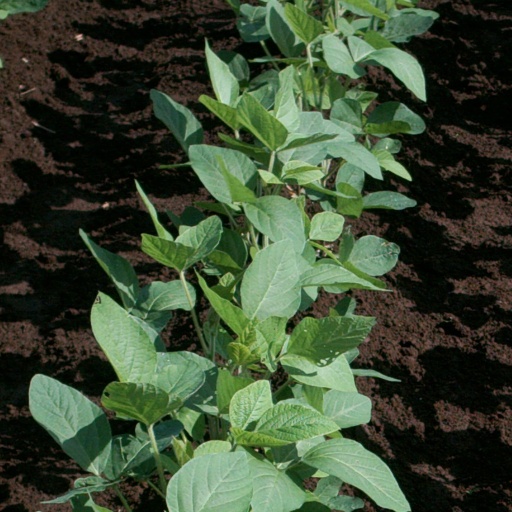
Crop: soybean